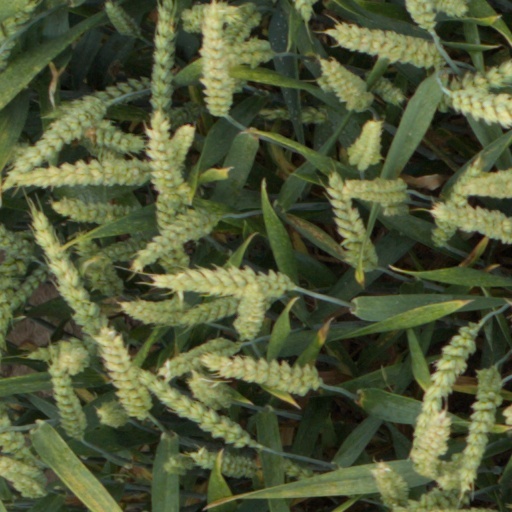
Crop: wheat